Margot the fairy

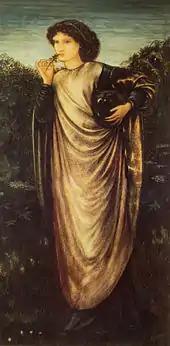
The fairy Morgan is closely related to the Margots, both in name and ability. "Morgan le Fay", seen by Edward Burne-Jones (1862).

"Margot the fairy" is not a proper noun for a particular fairy. It is rather a generic term for a group of fairies, a "class" of creatures not always differentiated from other fairies, except by their language. The name probably comes from a distortion of the name of Morgana, the famous fairy of the Arthurian myth. They were originally called "Morgana" in Lower Brittany. Roger Sherman Loomis sees a relationship between the fairies of Upper Brittany and the "Morgain" of the Arthurian romances. Towards the Mené, in the cantons of Collinée and Moncontour, they are called "Margot the fairy", or " my friend Margot", or " the good woman Margot". The name Margot the fairy is used in many parts of the Côtes-d'Armor, mainly in the districts of Saint-Brieuc and Loudéac. It exists in the singular as well as in the plural ("the Margot fairies"). In Bécherel, there is mention of "Morgant fairies", a name quite similar to Margot and Morgane. According to Paul-Yves Sébillot, Central Brittany is the only part of Brittany where fairies have a particular name.